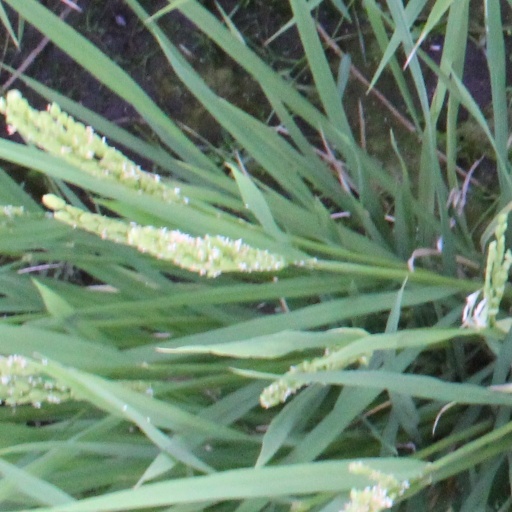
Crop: rice